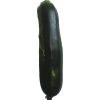
Label: dark_zucchini